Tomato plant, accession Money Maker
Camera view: tilt-top (135 deg); turntable rotation: 150 degrees
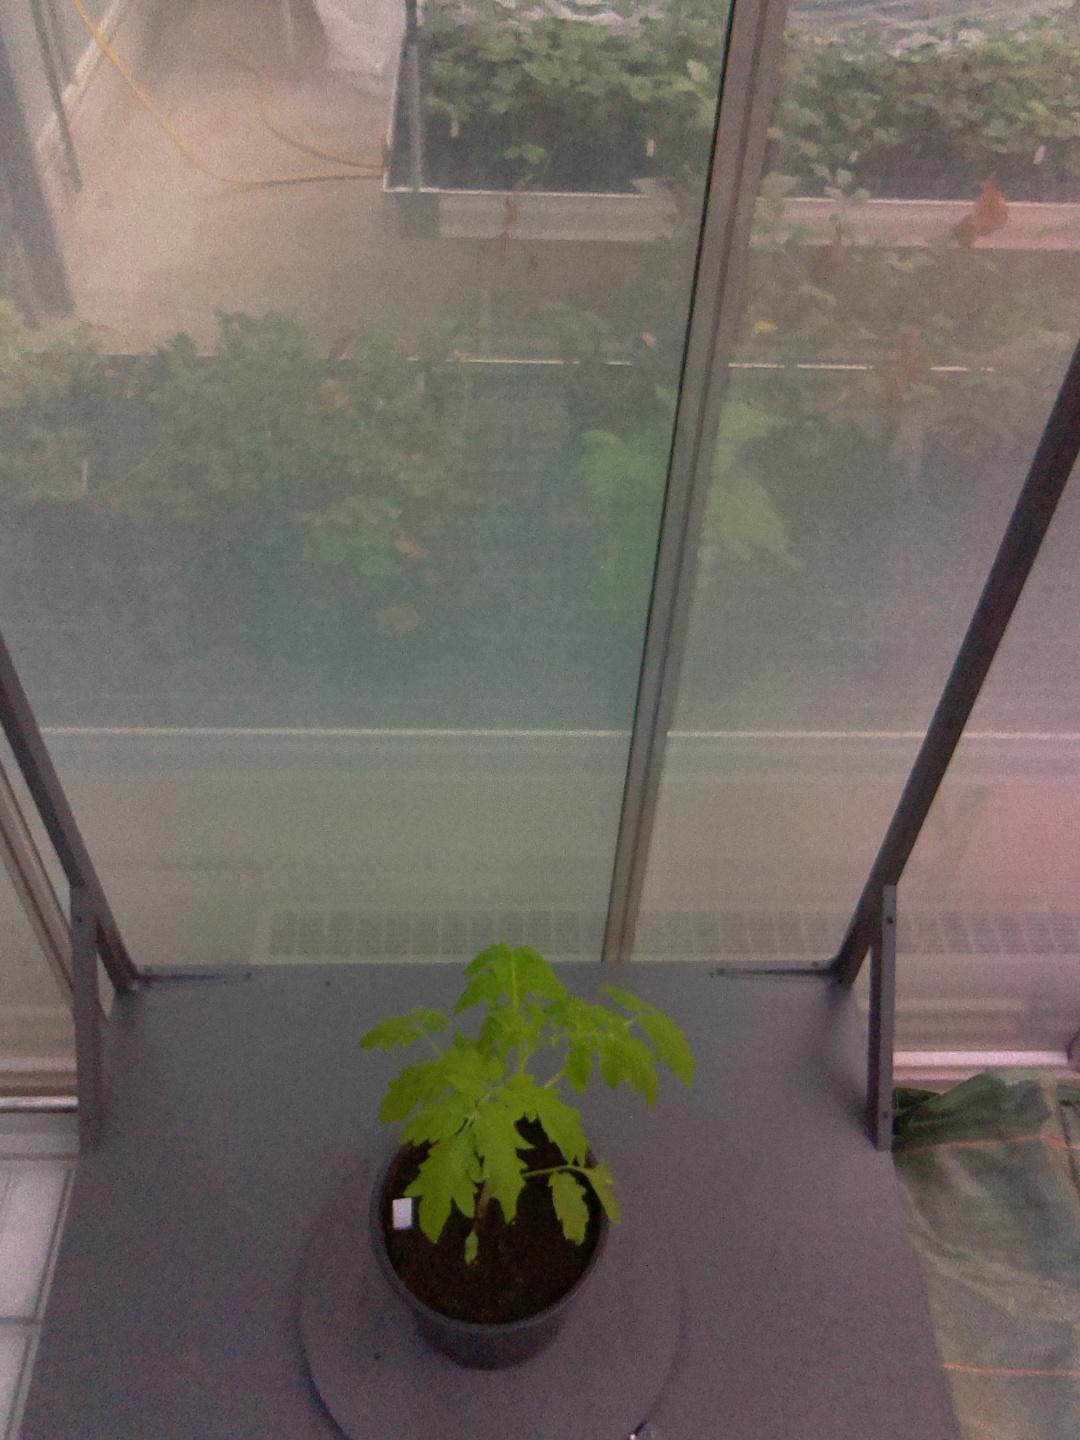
BBCH growth stage 13: 6 of true leaves visible